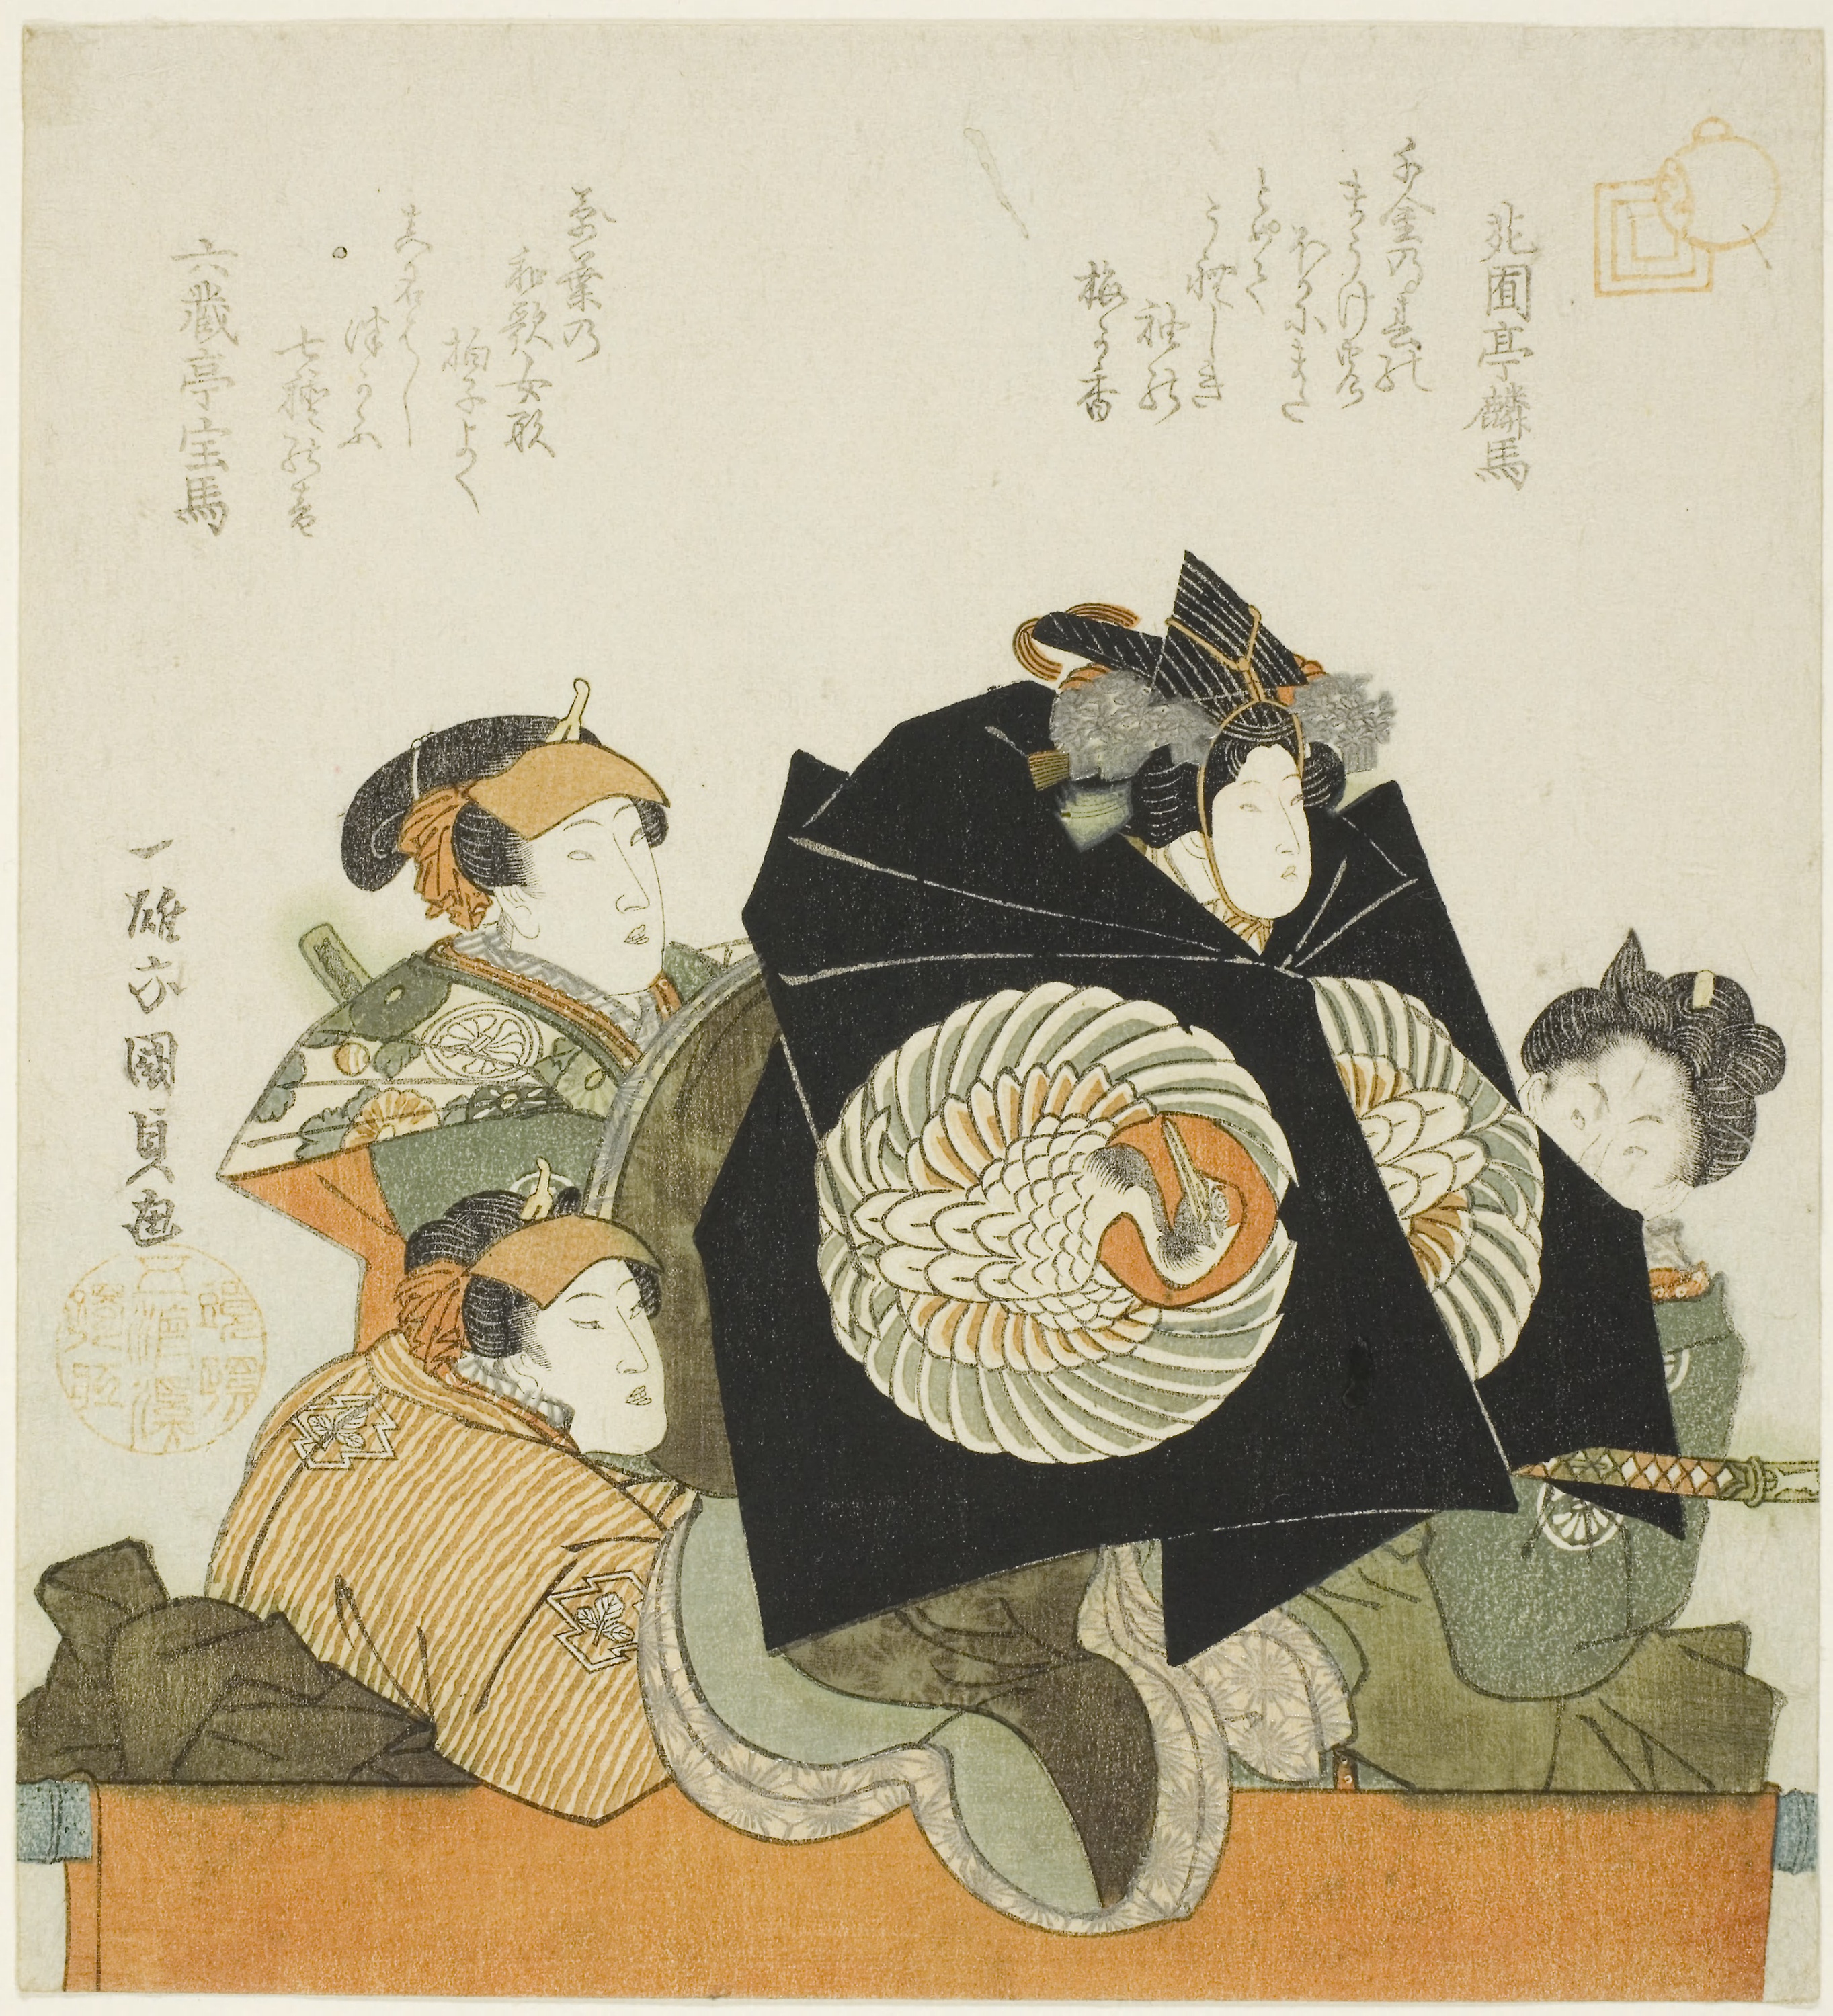
illustration, art, still life